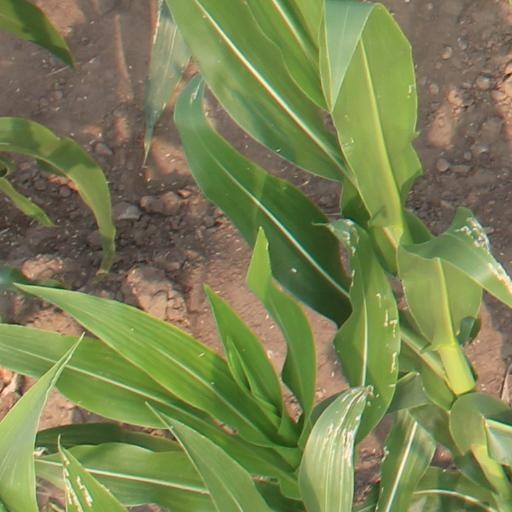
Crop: maize; corn